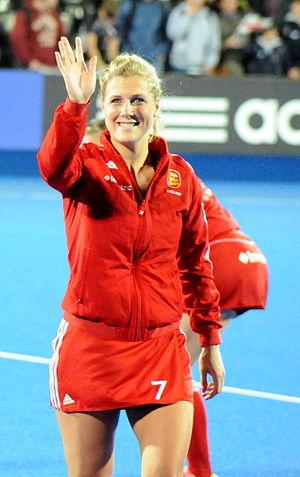
"Georgina Sophie ""Georgie"" Twigg est une joueuse de hockey sur gazon britannique, membre de l'équipe de Grande-Bretagne de hockey sur gazon féminin.